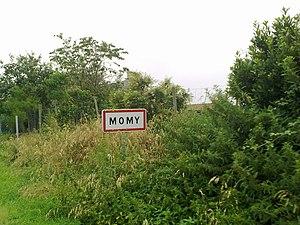
Entrée dans Momy
Momy est une commune française située dans le département des Pyrénées-Atlantiques, en région Nouvelle-Aquitaine.